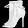
Label: Ankle boot